Quilling

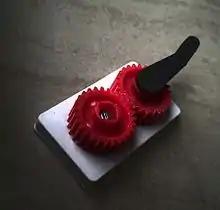
Crimper Tool

This tool is used to make crimped quilling strips. It helps to create different patterns. It is used to make a zig-zag pattern to the sheet.